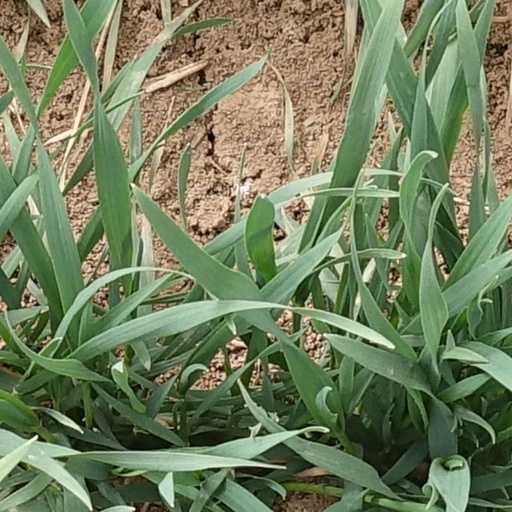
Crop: wheat